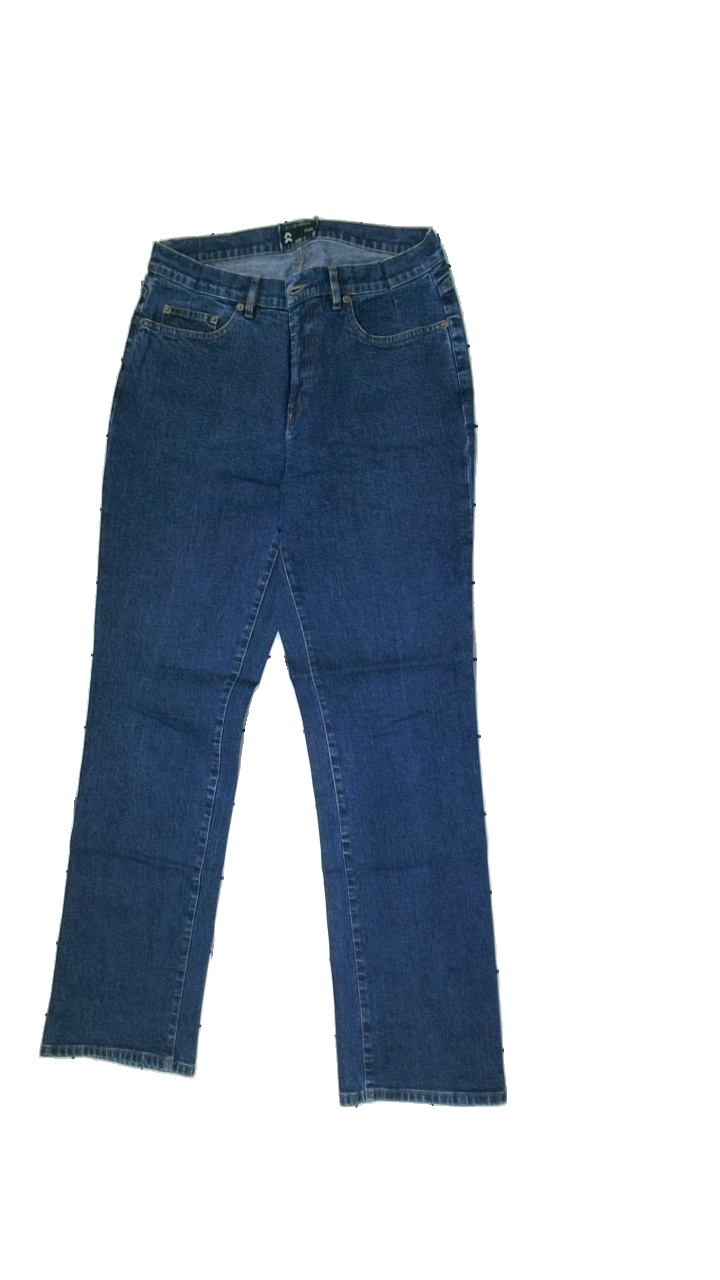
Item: Jeans (Ladies)
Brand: Pret
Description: Blue jeans
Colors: Blue
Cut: Regular
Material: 100% Cotton
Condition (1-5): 5
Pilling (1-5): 5
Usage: Reuse
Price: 50-100